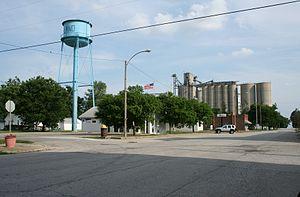
De Land est un village situé à l'ouest du comté de Piatt dans l'Illinois, aux États-Unis.